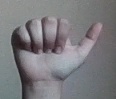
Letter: dhad